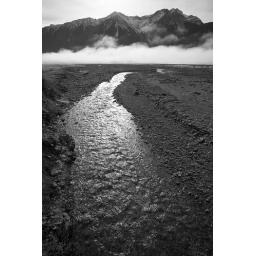
Poor mimicry of the great Ansel Adams. Stopped the car over a bridge on the drive from Christchurch to Hokitika